La Chèvrerie-Monterêt railway station

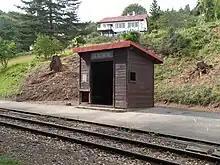
The station shelter in 2009

La Chèvrerie-Monterêt railway station, is a railway station in the municipality of Arzier-Le Muids, in the Swiss canton of Vaud. It is an intermediate stop and a request stop on the Nyon–St-Cergue–Morez line of Chemin de fer Nyon–St-Cergue–Morez.